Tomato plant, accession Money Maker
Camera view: bottom (45 deg); turntable rotation: 180 degrees
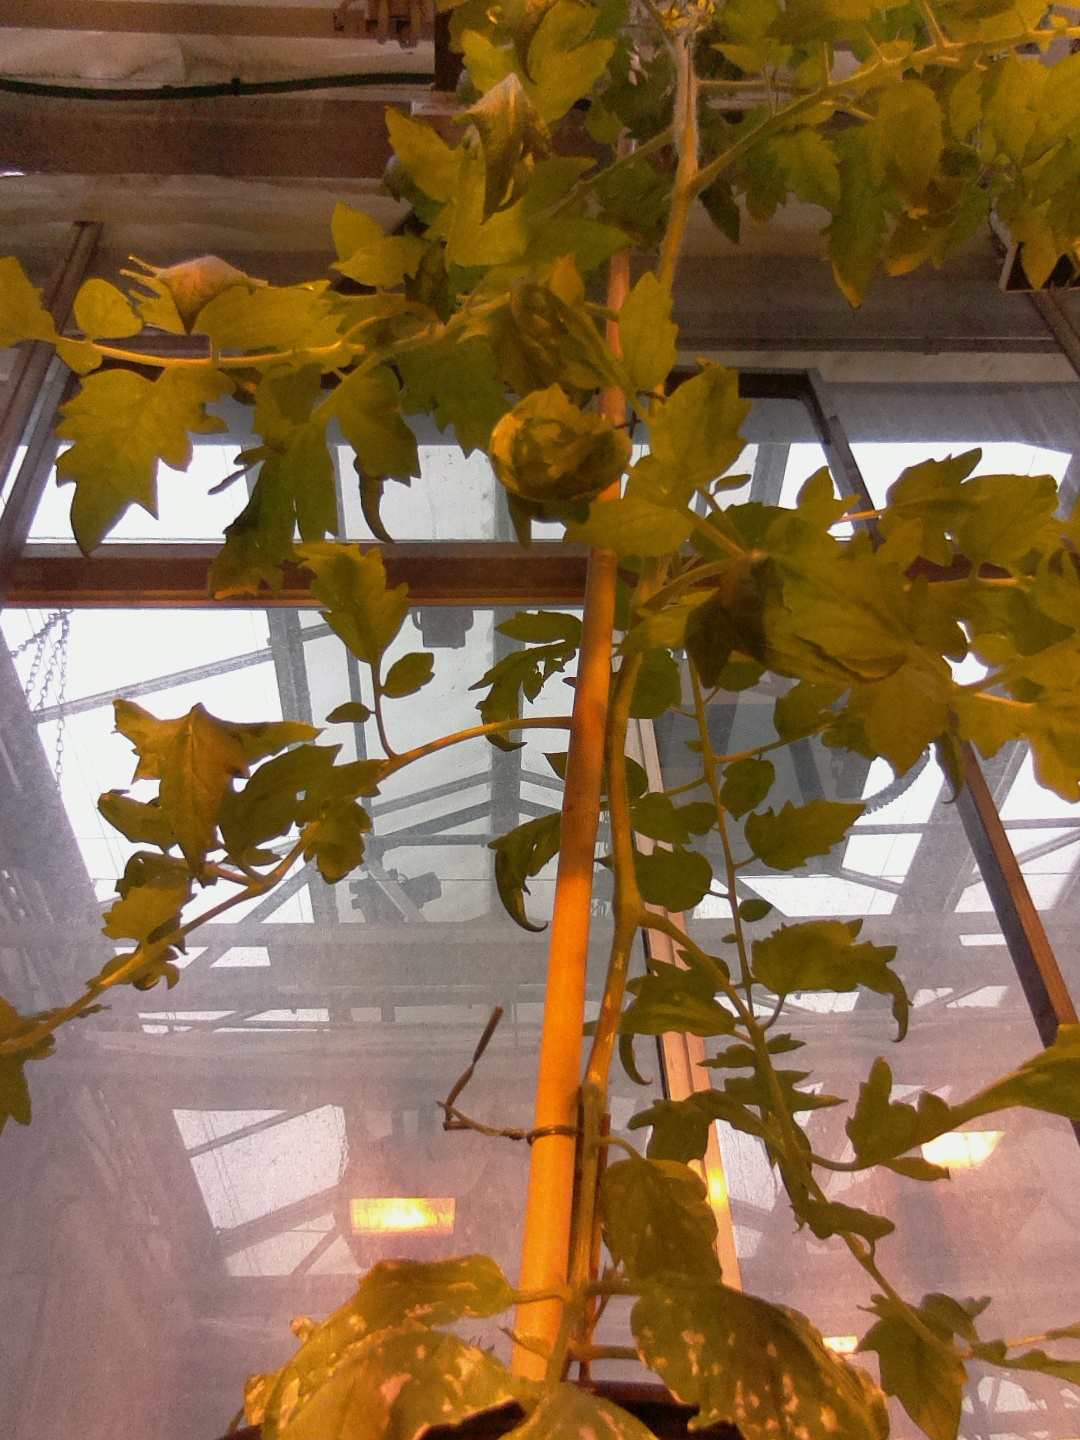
BBCH growth stage 66: Full flowering, 60%-70% of flowers open, more petals falling